Blowinghouse

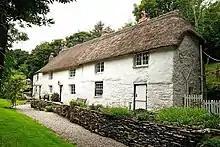
Harmony Cot, Blowinghouse near Trevellas

Blowinghouse is the name of two settlements in Cornwall, England, United Kingdom. ("Blowing house" is an old name for a smelting house.)